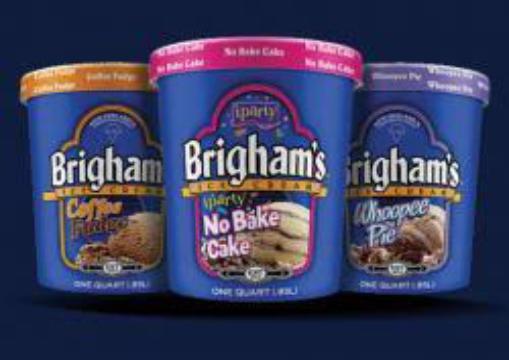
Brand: Brigham's Ice Cream
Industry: Food